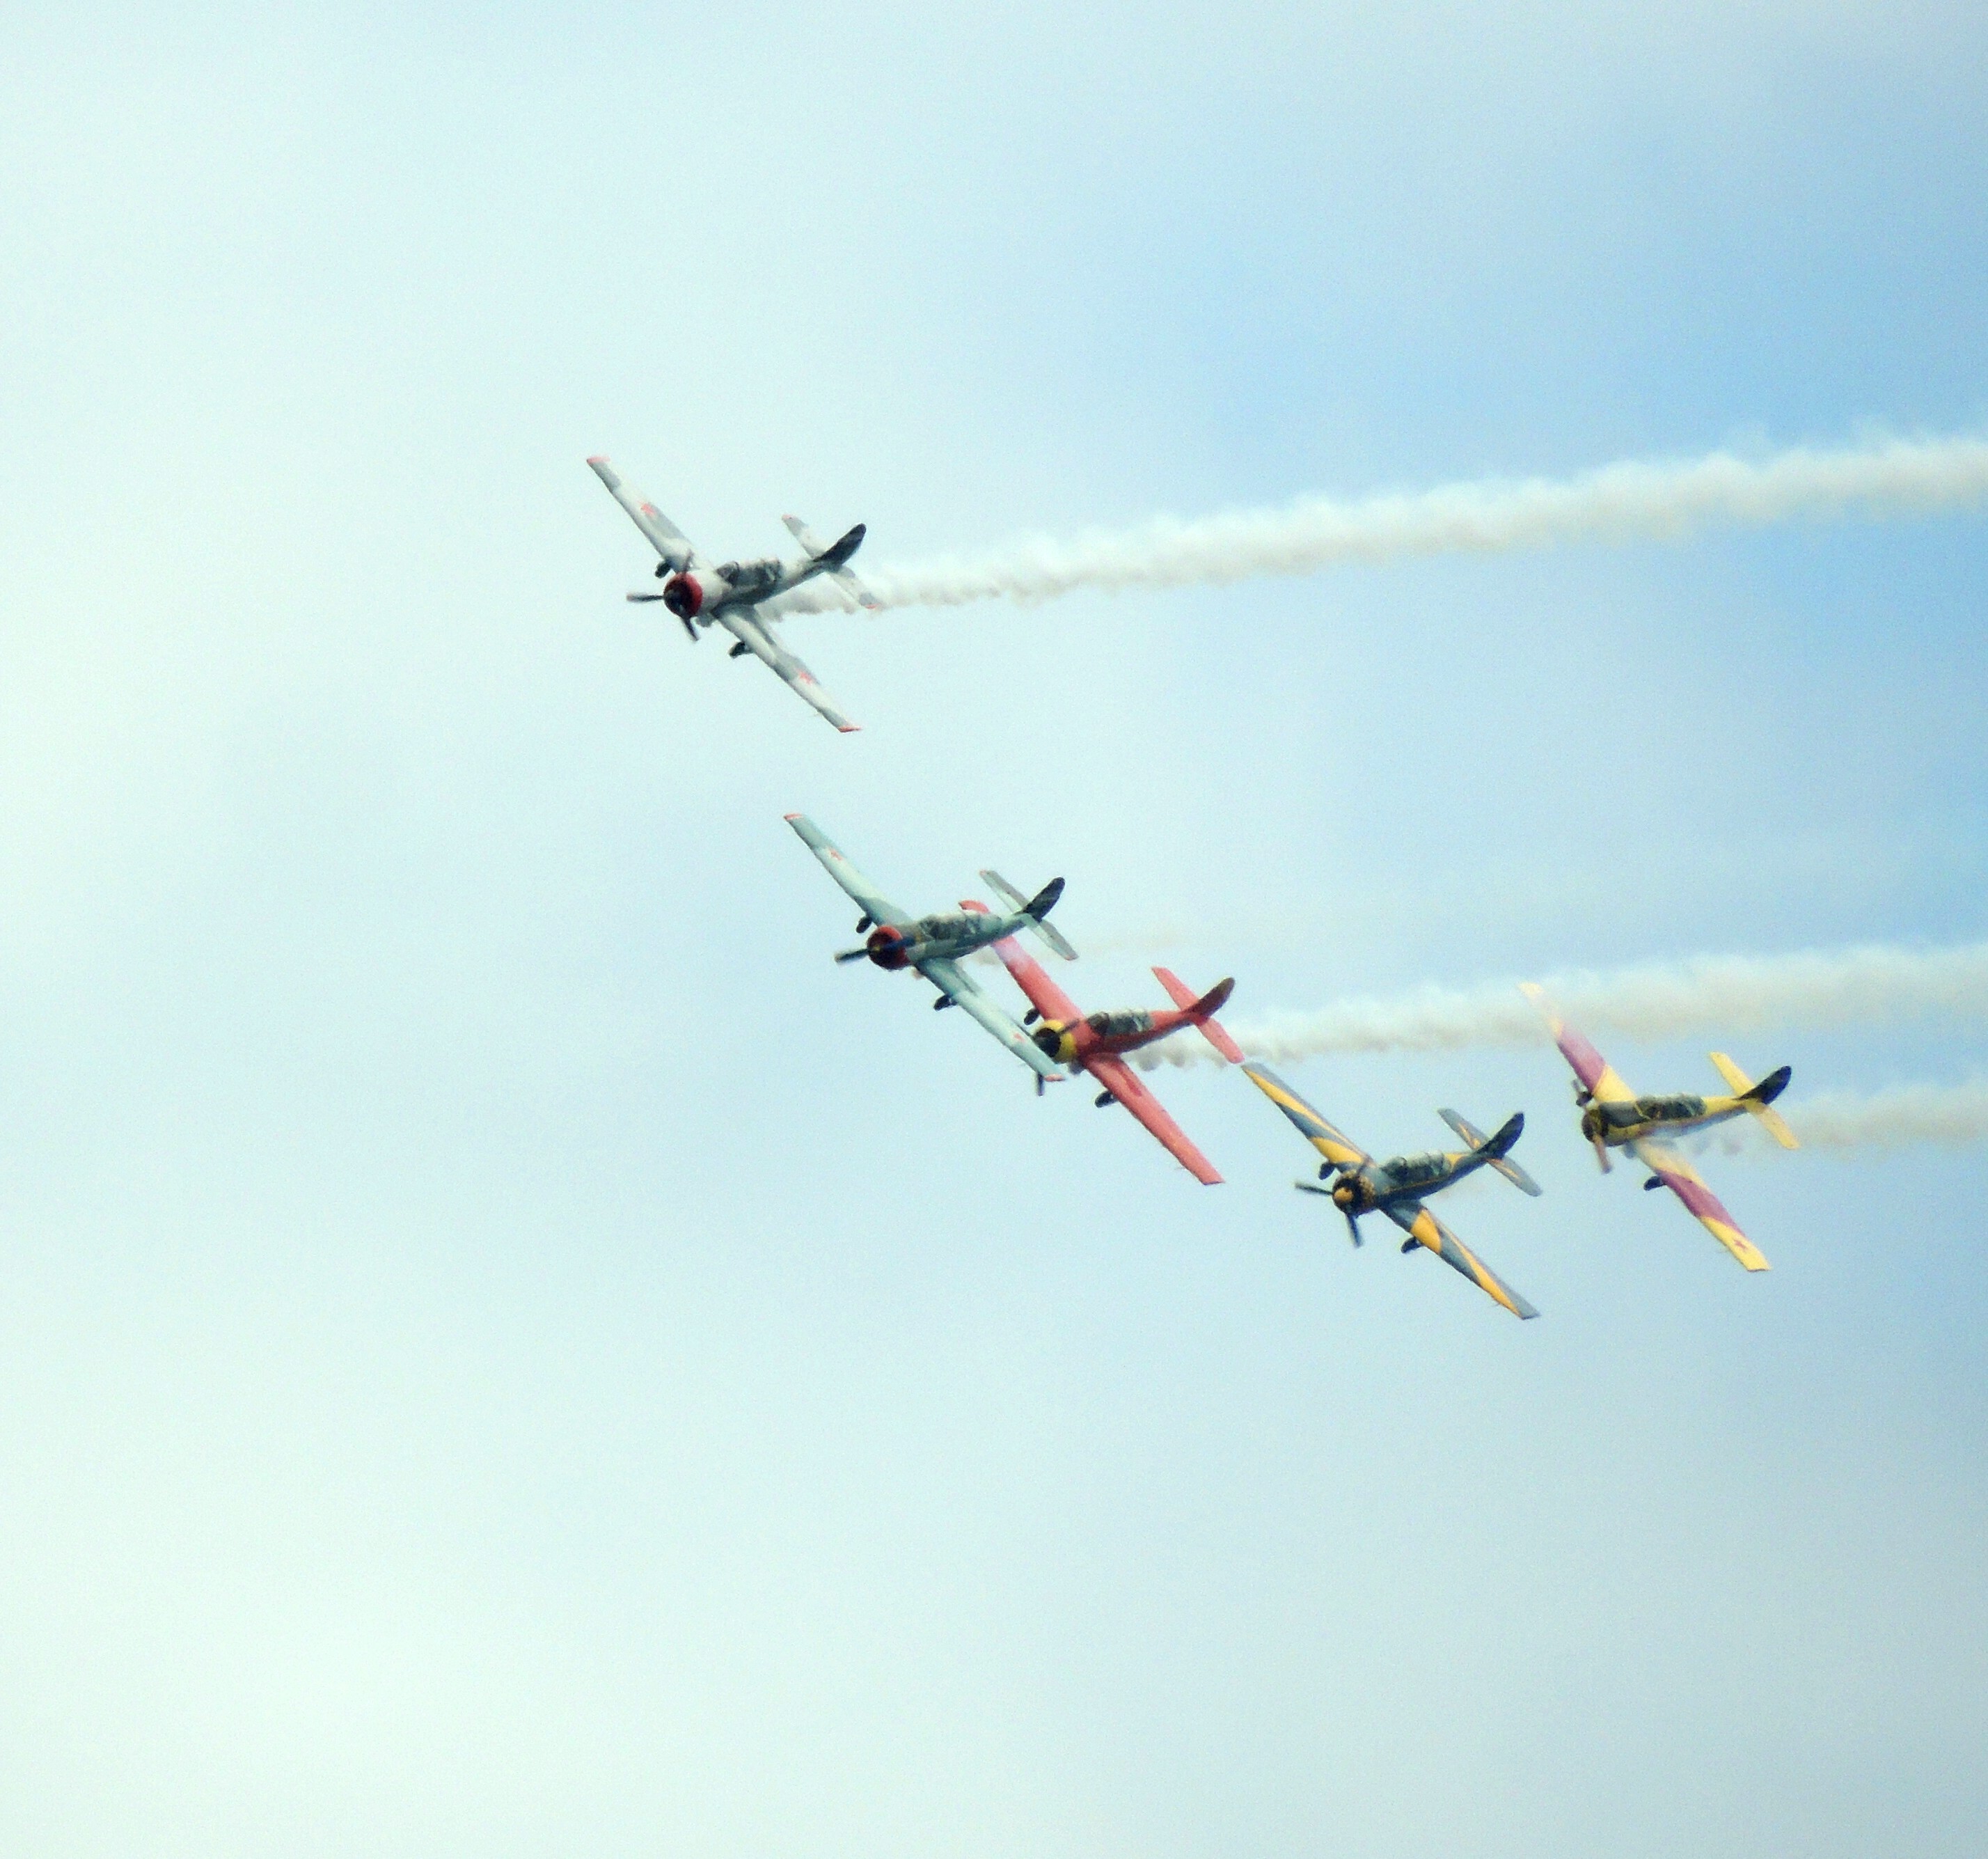
wing, airplane, aircraft, vehicle, aviation, flight, helicopter, takeoff, air show, air force, aerobatics, atmosphere of earth, general aviation